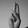
ASL letter: U